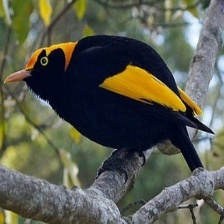
Species: REGENT BOWERBIRD
Scientific name: SERICULUS CHRYSOCEPHALUS